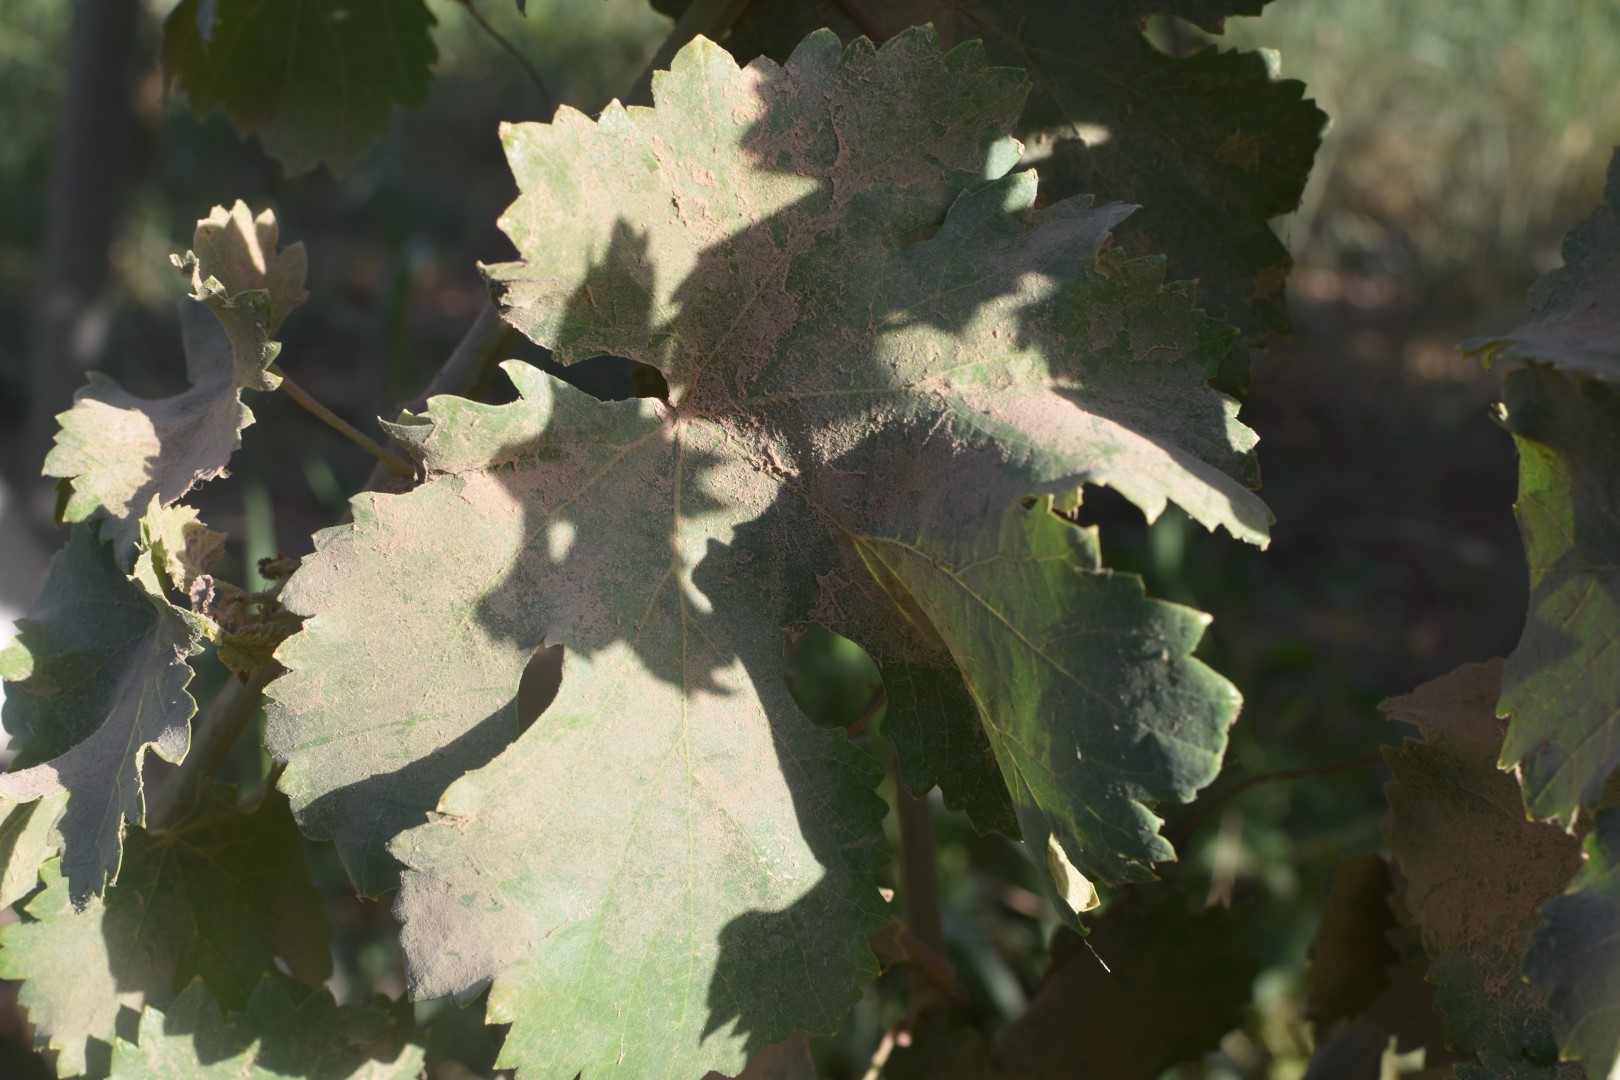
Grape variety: Deas Al-Annz